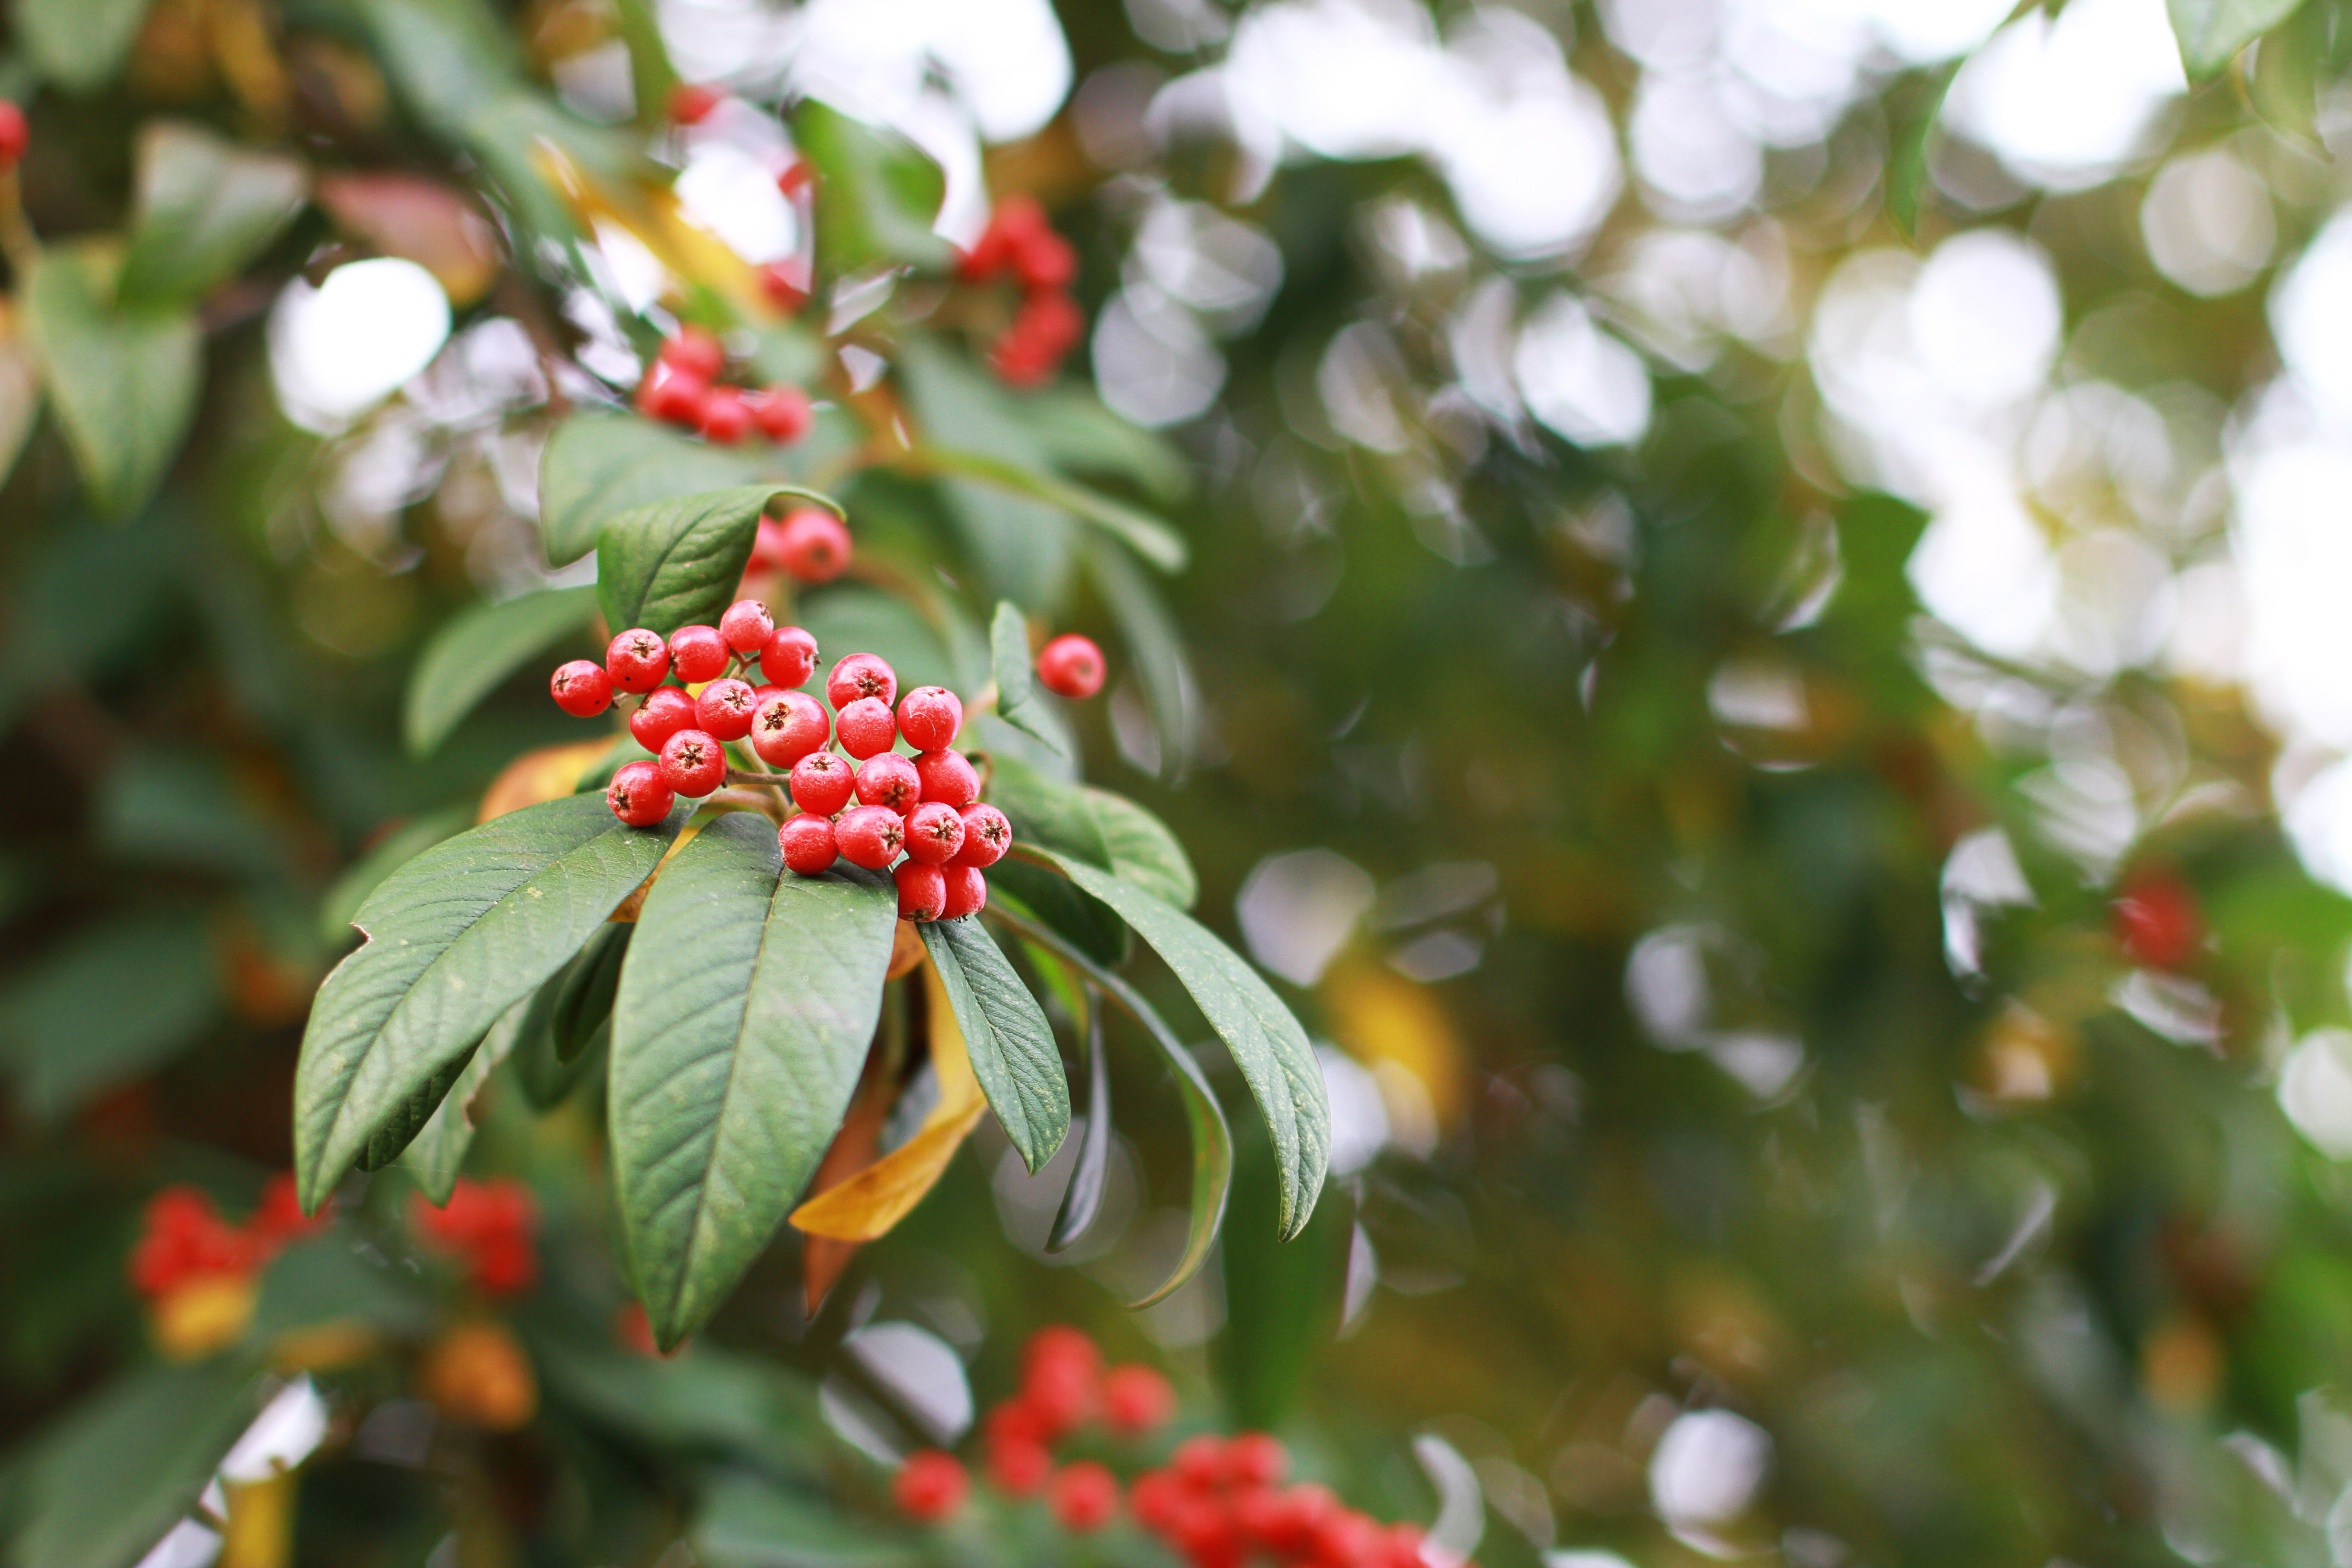
tree, nature, branch, blossom, plant, leaf, flower, bush, food, green, red, produce, evergreen, autumn, botany, flora, season, elder, holly, berries, shrub, rowan, macro photography, sorbus, flowering plant, woody plant, land plant, aquifoliaceae, aquifoliales